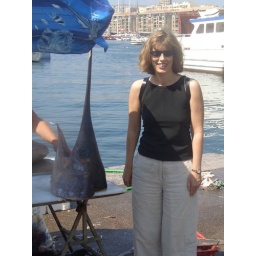
Swordfish head discovered in Marseille fish market